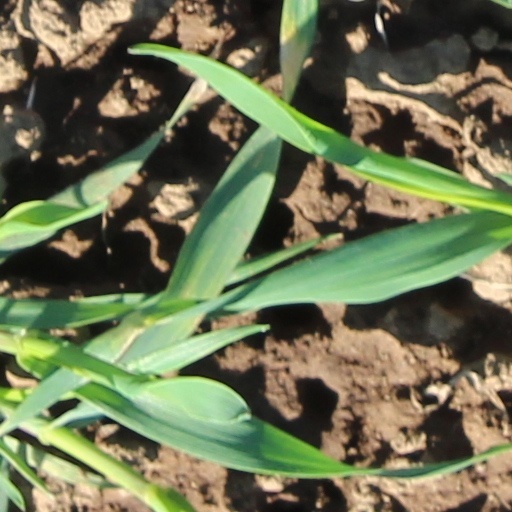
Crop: wheat